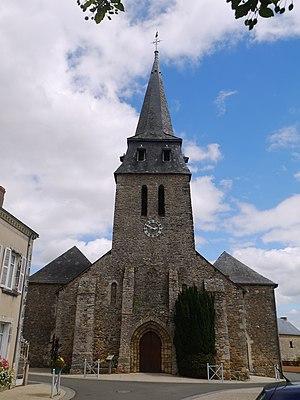
Bierné église Saint-Pierre
Bierné est une commune déléguée française, située dans le département de la Mayenne en région Pays de la Loire, peuplée de 682 habitants. Bierné est le siège de la commune nouvelle de Bierné-les-Villages née le 1ᵉʳ Janvier 2019 de la fusion avec Argenton-Notre-Dame, Saint-Michel-de-Feins et Saint-Laurent-des-Mortiers le 1ᵉʳ janvier 2019.
Bierné-les-Villages est une commune nouvelle située dans le département de la Mayenne, en région Pays de la Loire, créée le 1ᵉʳ janvier 2019 et peuplée de 1 249 habitants.
La liste des églises de la Mayenne recense de manière exhaustive les églises, cathédrale et basiliques situées dans le département français de la Mayenne.